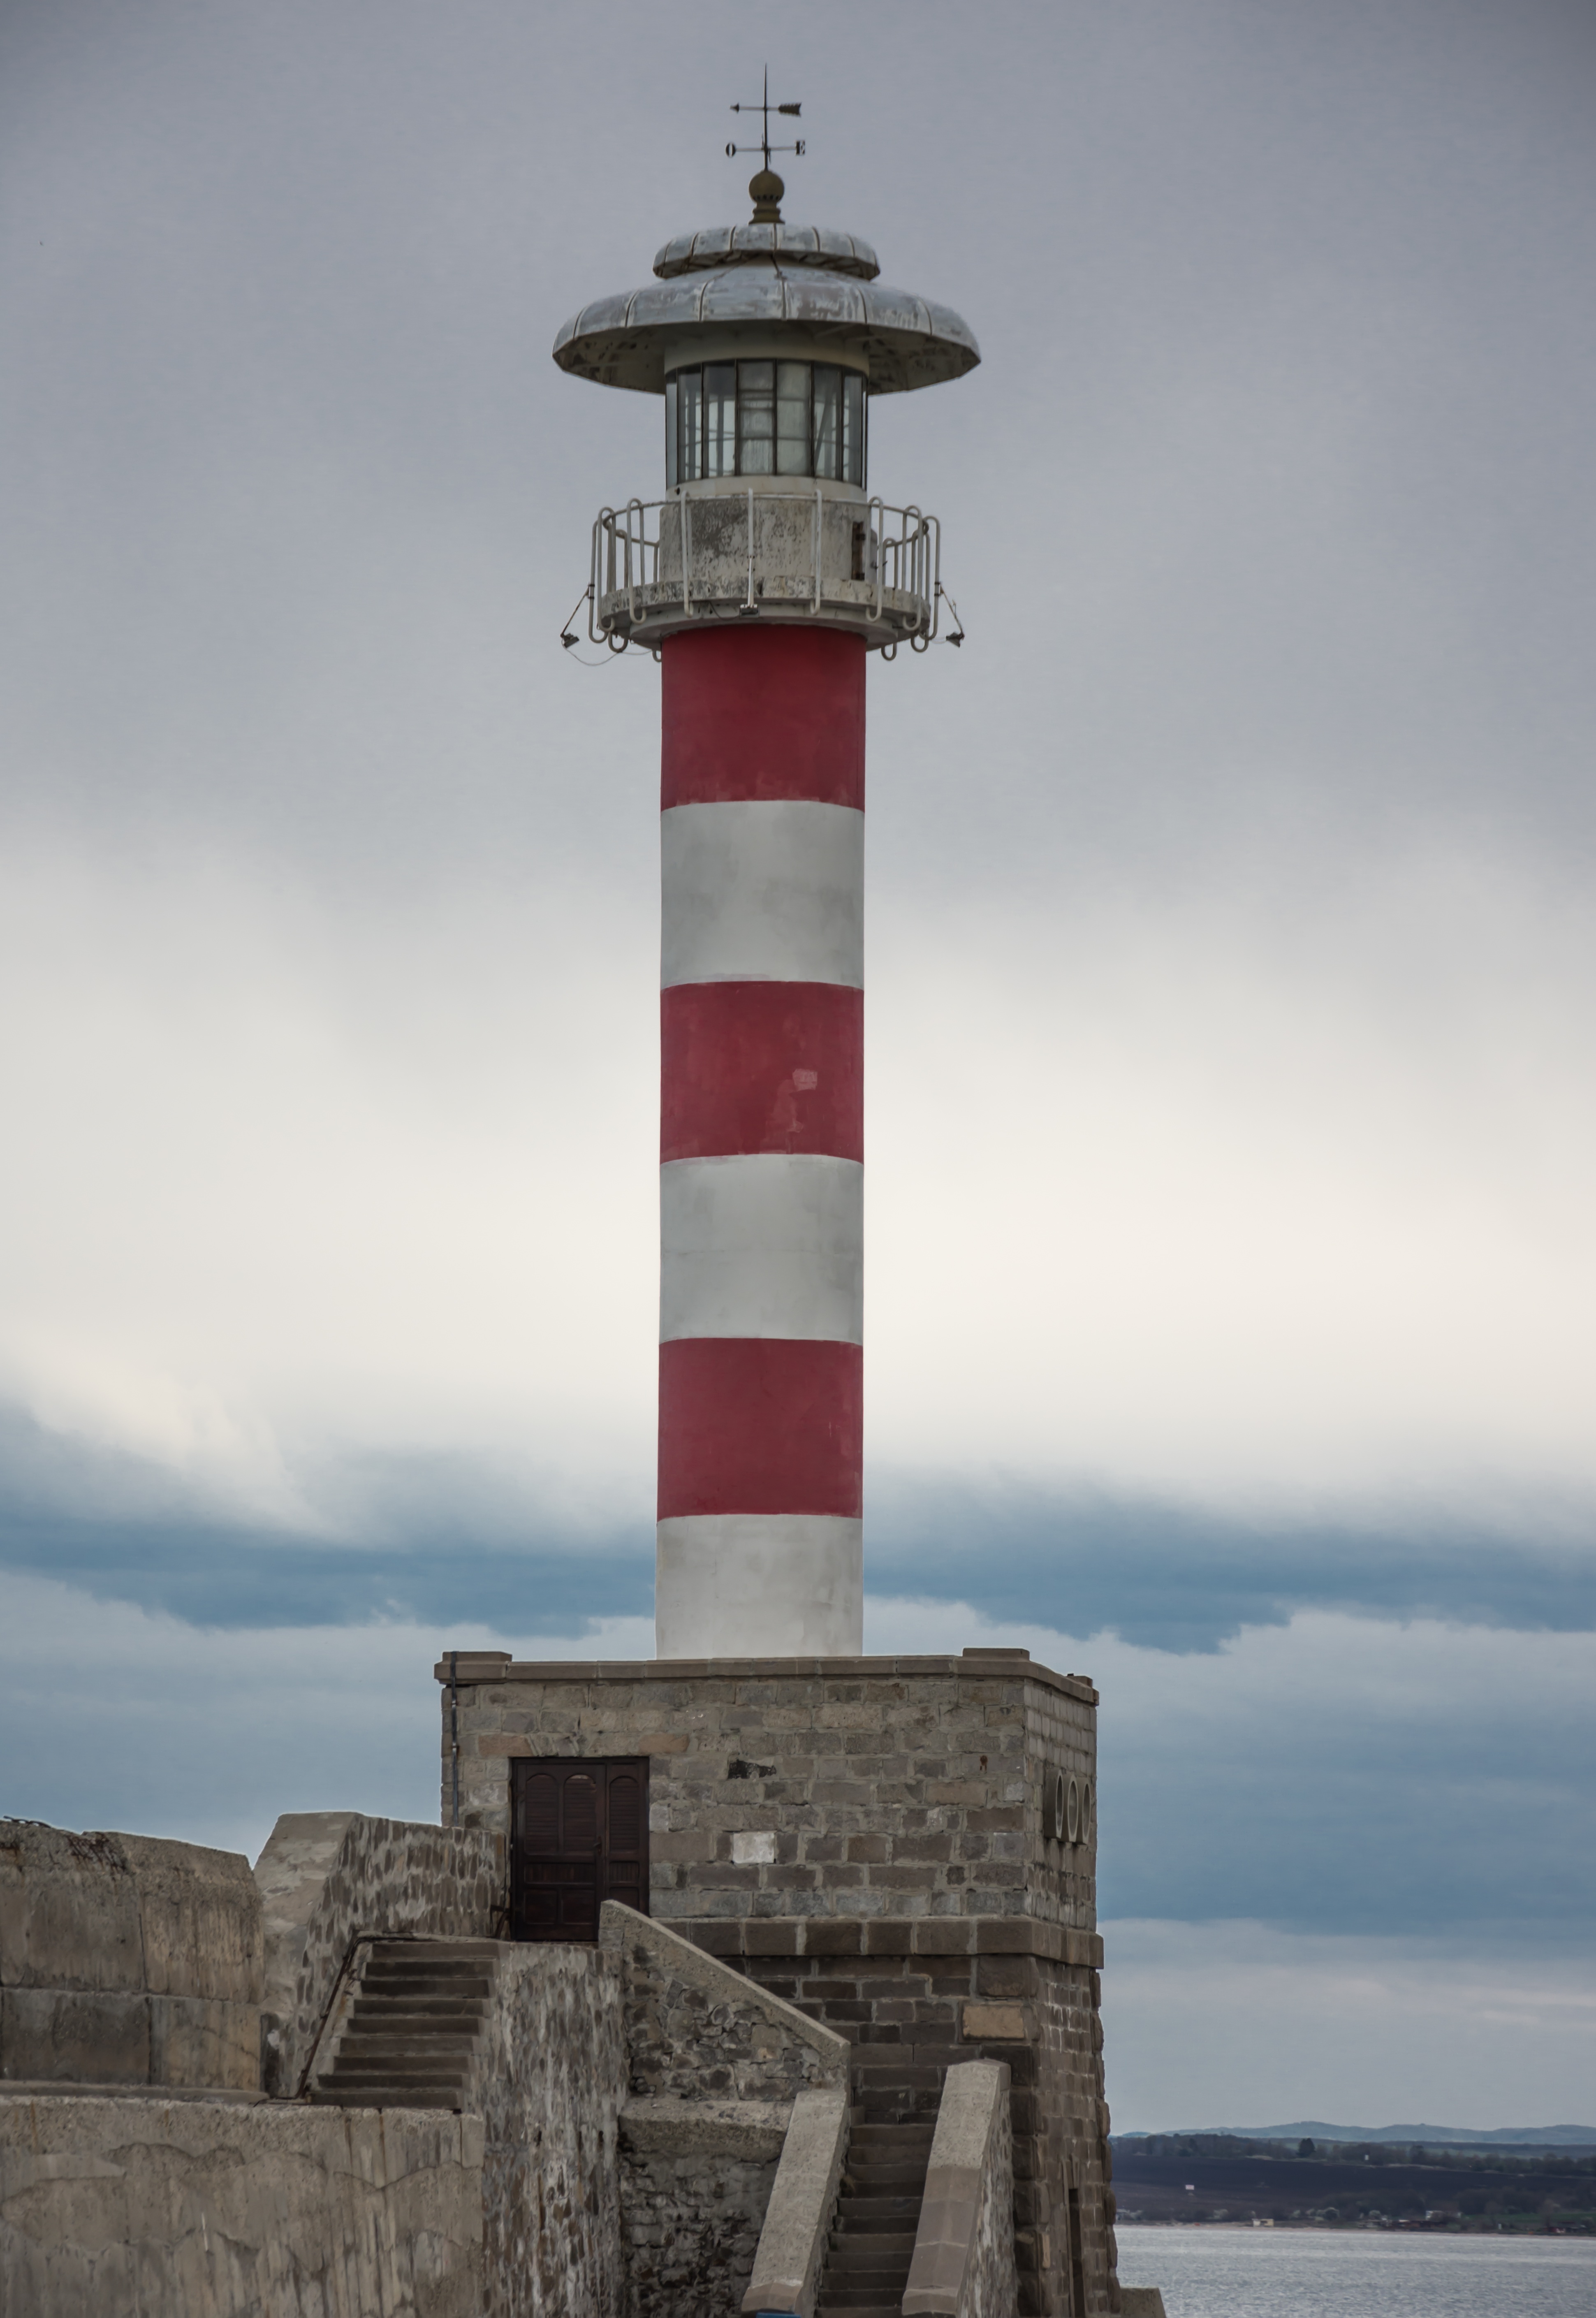
sea, coast, water, outdoor, lighthouse, shore, building, coastal, pier, coastline, tower, tranquil, seascape, bay, landmark, beacon, port, marine, navigation, breakwater, bulgaria, burgas, control tower